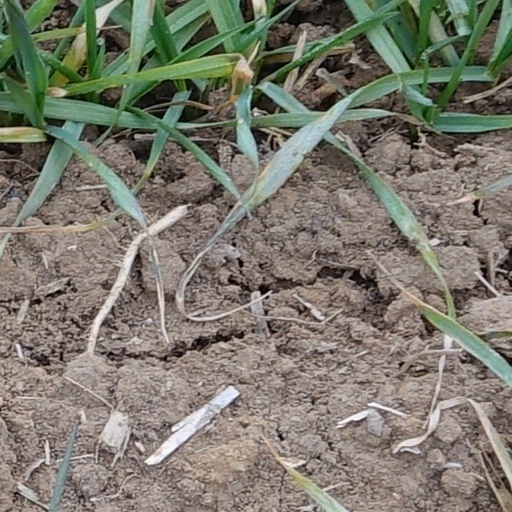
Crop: wheat